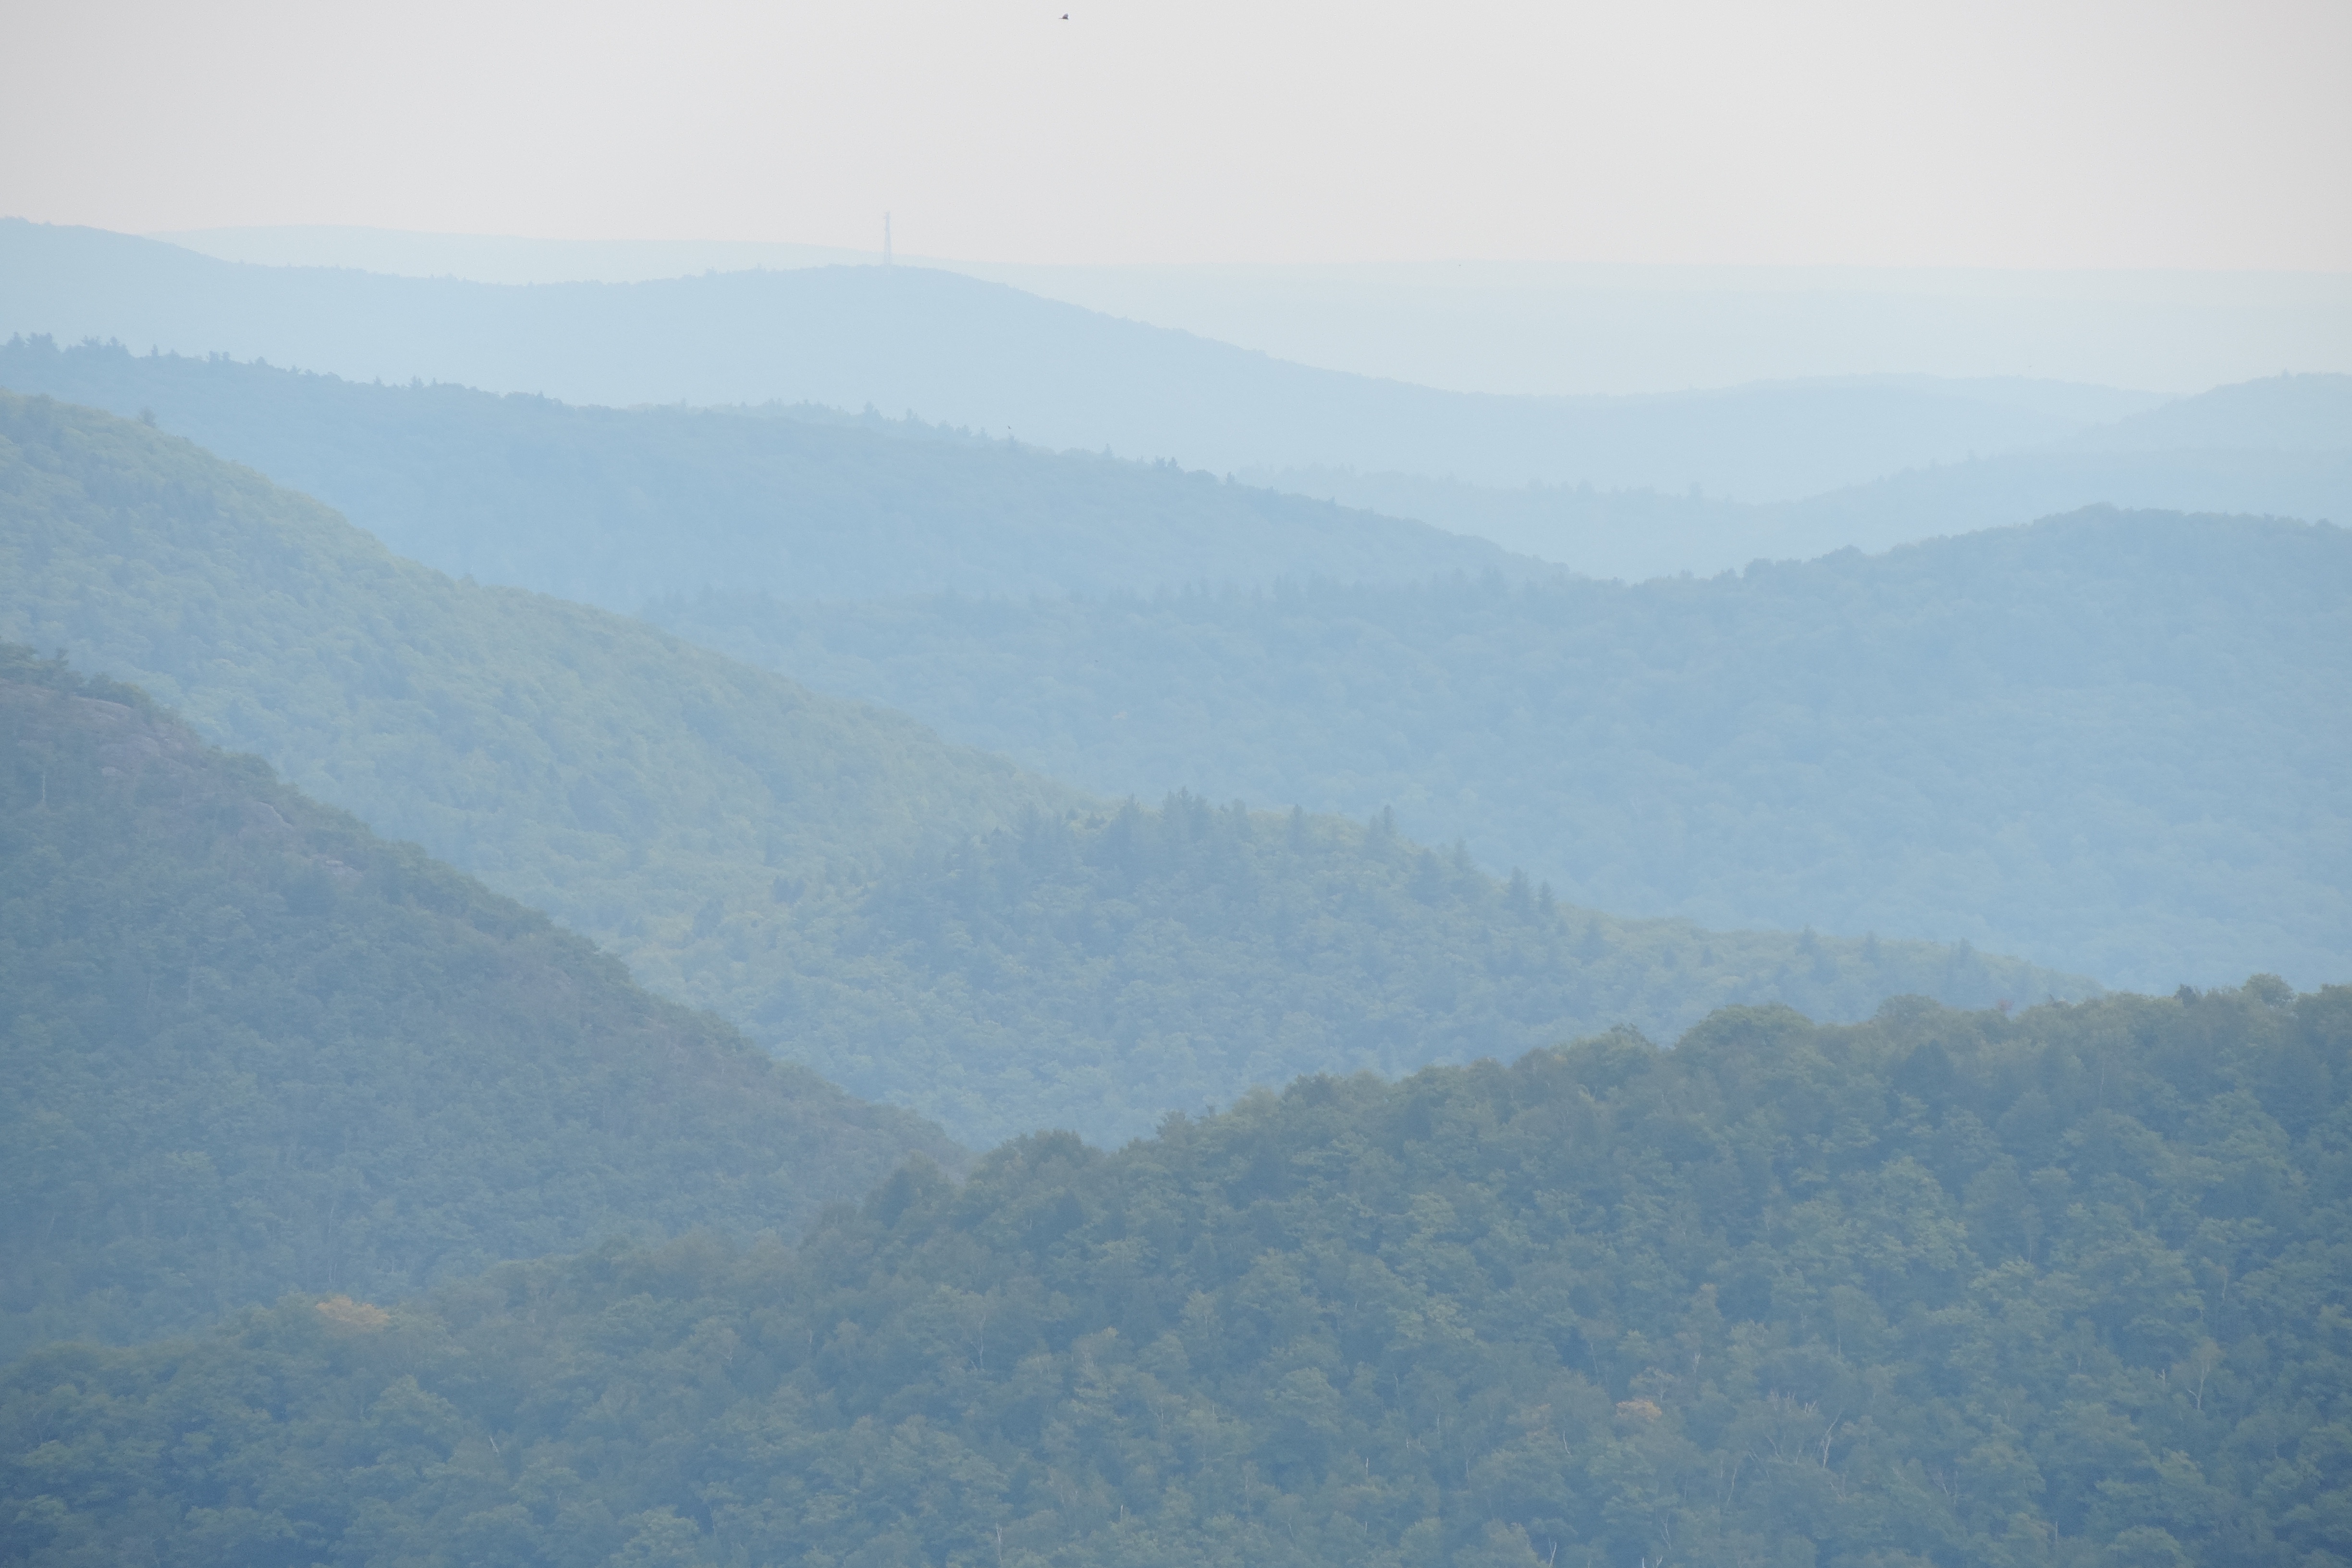
mountain, snow, mist, morning, hill, valley, mountain range, weather, haze, ridge, summit, plateau, landform, geographical feature, atmospheric phenomenon, atmosphere of earth, mountainous landforms